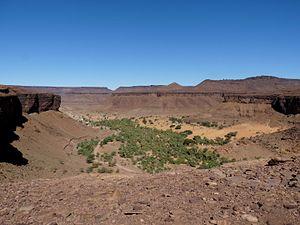
Vue sur l'oasis de Tergit (Adrar, Mauritanie)
Tergit est la plus connue des oasis de l'Adrar en Mauritanie.